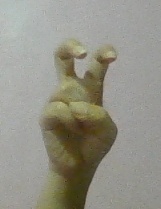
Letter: toot